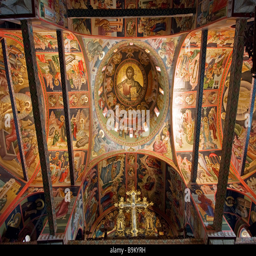
classified as cultural site by membership organisation , monastery